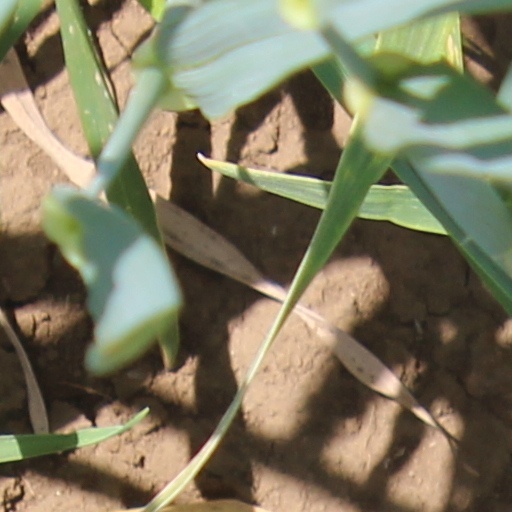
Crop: wheat